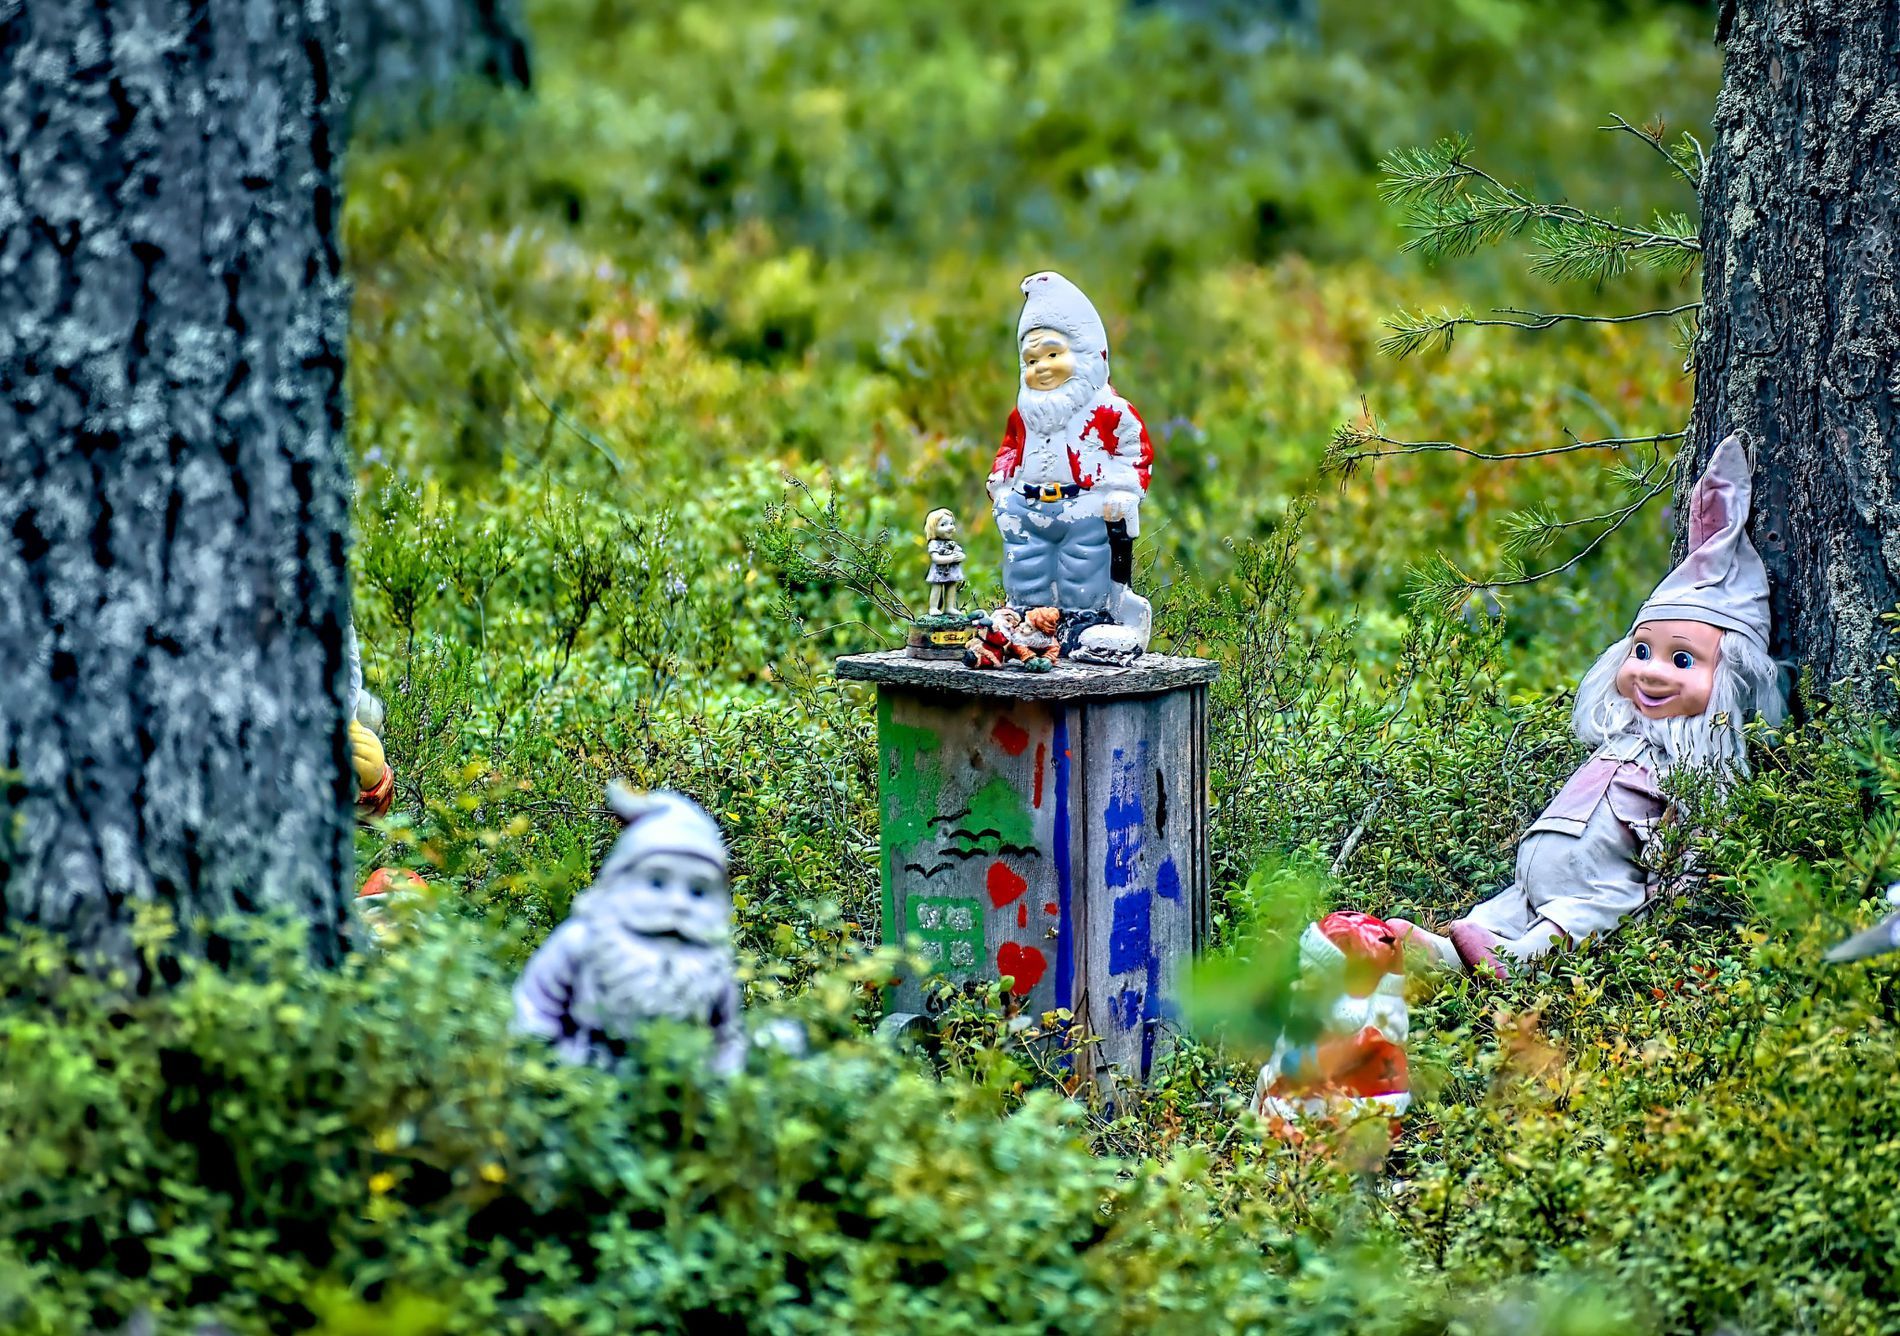
Gnome Hideout
The image captures a charming woodland scene featuring a combination of branches, tree trunks, and a playful arrangement of garden gnomes scattered across a soft bed of forest greenery. The gnomes are positioned around a rustic table, blending naturally into the serene, mossy background, creating a fairytale-like composition. The depth of field gently blurs the distant foliage, keeping the focus on the gnomes and the tree textures.
A landscape picture taken an eye level, the gnomes are photographed from a natural standing or crouched perspective, making the viewer feel part of the scene, as if they stumbled upon this hidden setup while walking in the forest. in a color palette of Mossy Green Bark Brown, Stone Grey and Gnome Outfits' Colors are Muted Red, Pale White, Pastel Pink. overall mood is Playful, enchanted, Peaceful, nostalgic.
Labels: Person, Face, Head, Baby, Animal, Bird, Garden Gnomes, wooden structure, branches, greenery background, tree trunks
Camera: NIKON CORPORATION NIKON D7500
Lens: 70.0-300.0 mm f/4.5-6.3
Aperture: F6
Exposure: 1/400 sec
ISO: 500
Focal length: 250